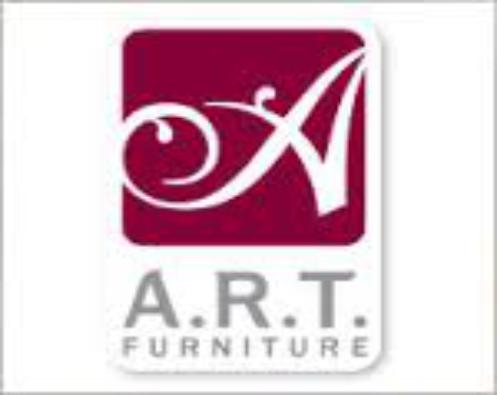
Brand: ART Furniture
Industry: Necessities